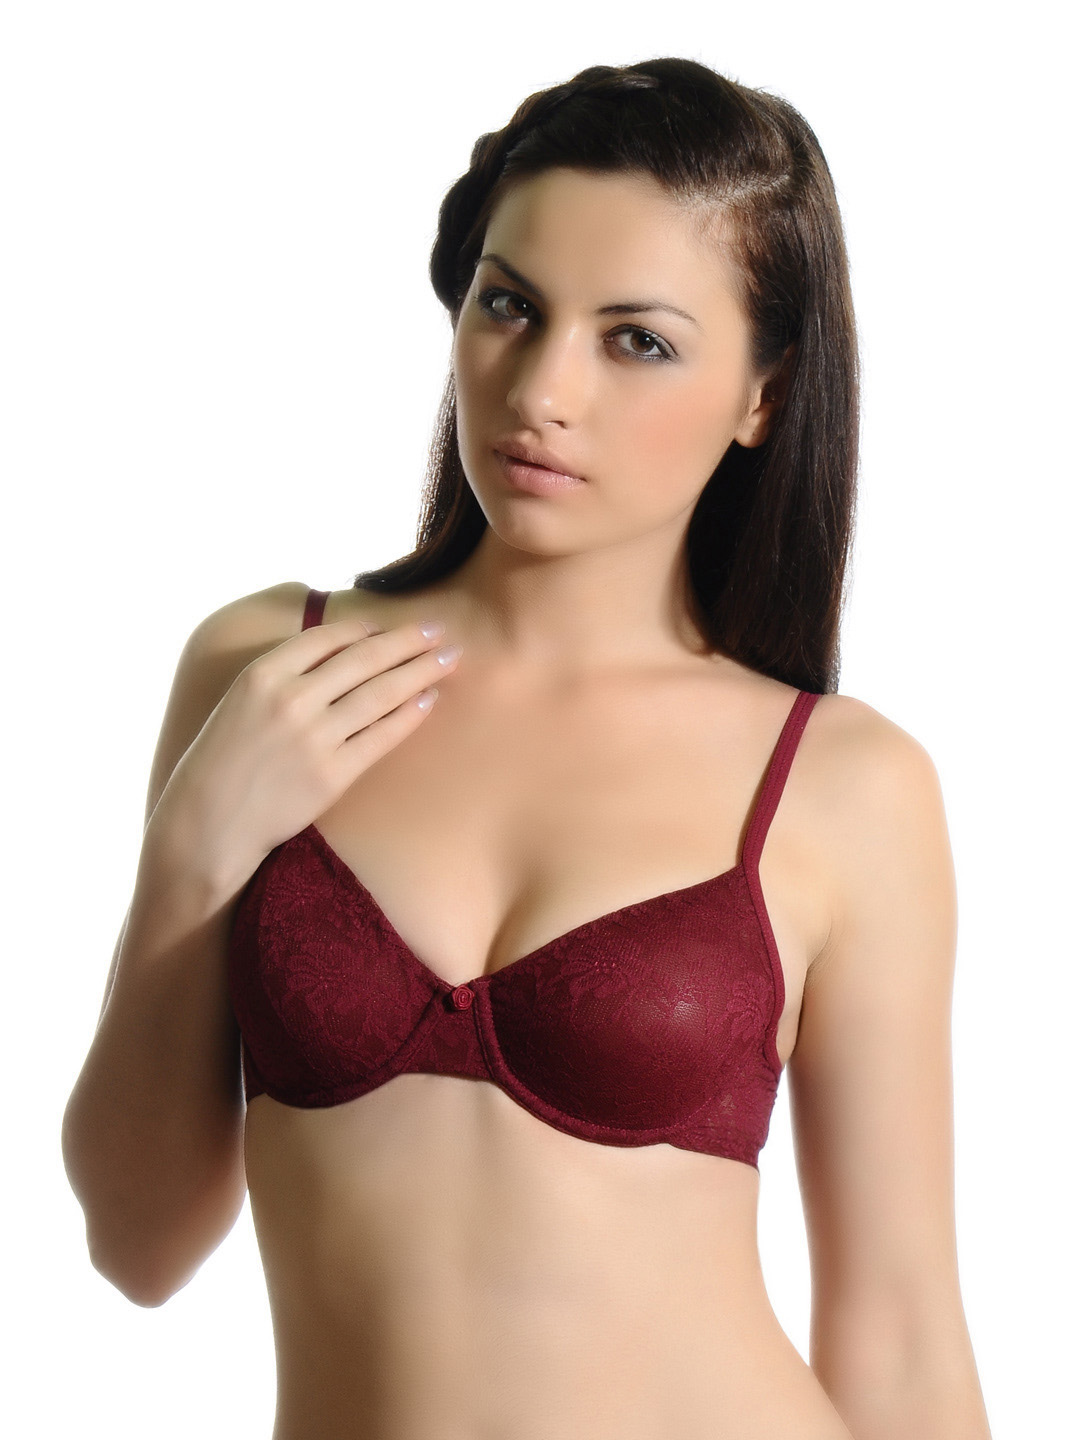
Amante Maroon Full-Coverage Lace Bra BCFR02
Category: Apparel / Innerwear / Bra
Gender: Women
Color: Maroon
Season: Winter 2015
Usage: Casual